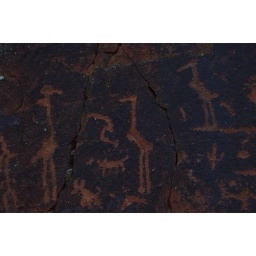
A panel of rock art at V bar V ranch in Arizona, outside of Sedona.